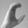
ASL letter: C